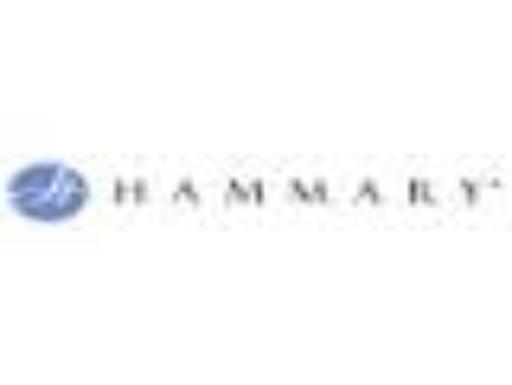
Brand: Hammary
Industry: Clothes